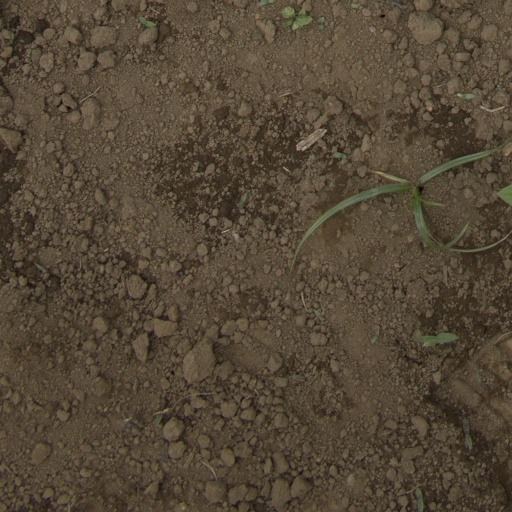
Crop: Jerusalem artichoke